Cornwall Bridge

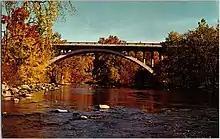
1960s postcard of Cornwall Bridge

The Cornwall Bridge is located in southwestern Cornwall and southeastern Sharon, near the village known as Cornwall Bridge. It is oriented east-west, principally crossing the south-flowing Housatonic River, but also the tracks of the Housatonic Railroad which parallels the river's east bank, and roads named River Road on each side. The bridge has six spans of open-spandrel concrete construction, the longest at spanning the river. The five smaller spans (two on the west bank, three on the east) are each in length. In addition to the arched portion of the structure, there are three concrete girder approach spans on each side, giving the bridge a total length of . It carries two lanes of traffic, with no sidewalks.